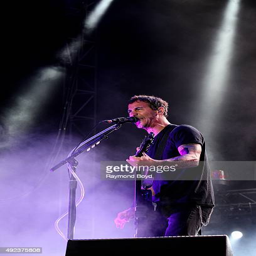
hard rock artist performs during the festival